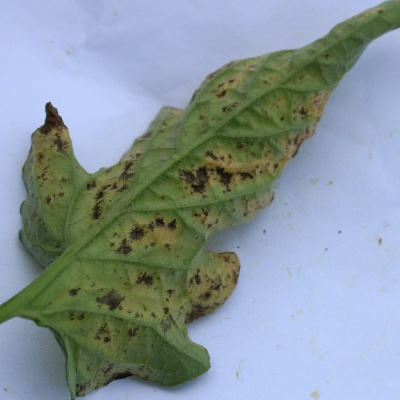
Crop: Tomato
Condition: septoria leaf spot